Tel Aviv–Jerusalem railway

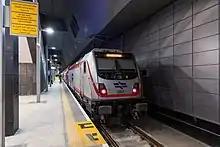
Bombardier TRAXX P160 AC3, Jerusalem–Yitzhak Navon railway station

For the first few years of operation, past the Ben Gurion Airport station, trains from Jerusalem stop at all of Tel Aviv's railway stations and terminate at the Herzliya Railway Station since this is where the initial stage of the railway electrification program ends. Later, trains will be extended northwards towards Haifa and later to Karmiel as progress is made on electrifying the rest of the northern portion of the Coastal Railway.